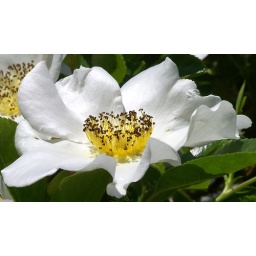
White flower thingy with odd yellow bit in the middle